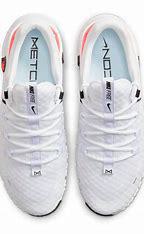
Brand: Nike
Model: Metcon 5